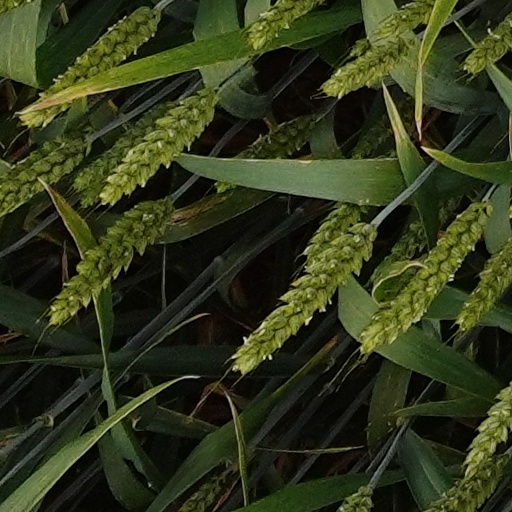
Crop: wheat